Volney Mathison

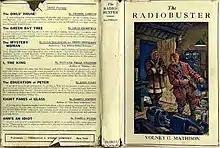
Dust jacket of "The Radiobuster" by Volney G. Mathison

In 1921, Mathison wrote the fictional short story "A Phony Phone", which was published in "Radio News" edited by Hugo Gernsback. In 1924, he wrote the fictional book "The Radiobuster: Being Some of the Adventures of Samuel Jones, Deep Sea Wireless Operator". The book is listed in "American Fiction, 1901-1925: A Bibliography". Mathison's story "The Death Bottle" was published in "Weird Tales" in March 1925. He also wrote stories most of which were published under the pseudonym of "Dex Volney". His pieces as "Dex Volney" were of the Western genre, and set in Alaska. According to "Science-Fiction: The Gernsback Years", Mathison was "a prolific author" under this pseudonym. As Dex Volney, he wrote popular stories published by Street & Smith.